Michael Weston King

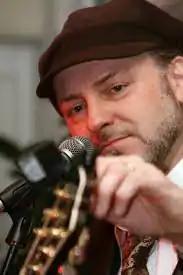
Michael Weston King performing on stage in The Netherlands.

In 2002, and after 200 solo shows across Europe and America, King released "Live...In Dinky Town", a collection of live and solo performances gathered shows in Hamburg, Austin, Amsterdam, Bilbao and Manchester. The album also featured contributions from Jackie Leven and Andy White.